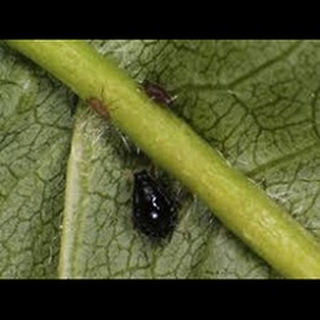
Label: wheat_aphid